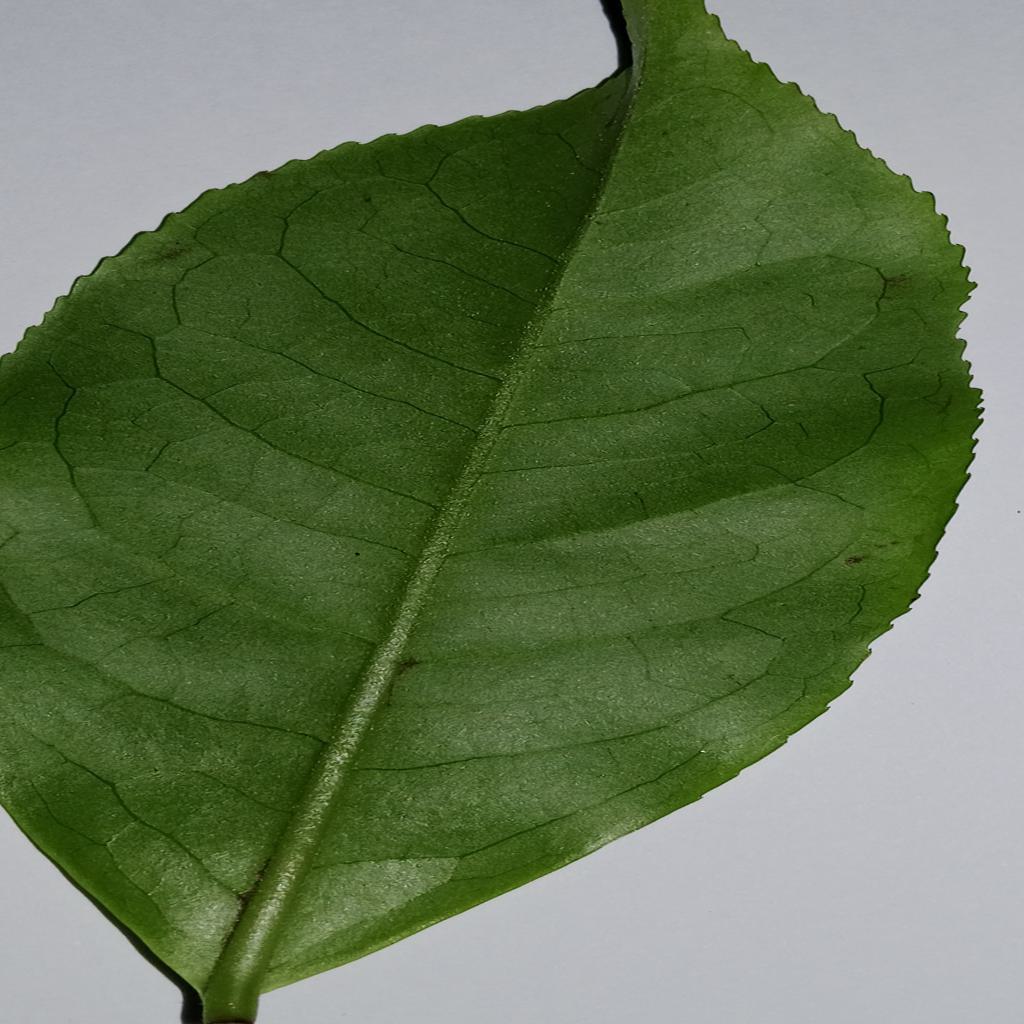
Label: Healthy